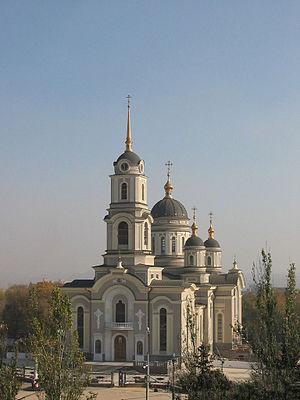
L'éparchie de Donetsk et Marioupol est une éparchie de l'Église orthodoxe d'Ukraine, canoniquement affiliée au patriarcat de Moscou. Son siège est à la cathédrale de la Transfiguration du Sauveur de Donetsk. L'éparchie a la juridiction des paroisses et des monastères de la partie méridionale de l'oblast de Donetsk. Depuis le 12 septembre 1996, son évêque est le métropolite Hilarion.